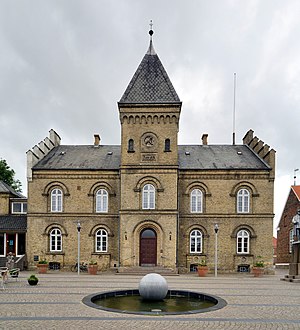
Varde Kommune (1970-2006)
Vardes gamle rådhus
Varde Kommune i Ribe Amt blev dannet ved kommunalreformen i 1970. Ved strukturreformen i 2007 blev den udvidet til den nuværende Varde Kommune ved indlemmelse af Blaabjerg Kommune, Blåvandshuk Kommune, Helle Kommune og Ølgod Kommune.